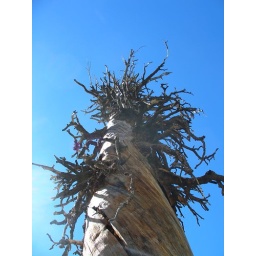
some kind of crazy tree in the amazing blue skies of the Sonoma wilderness